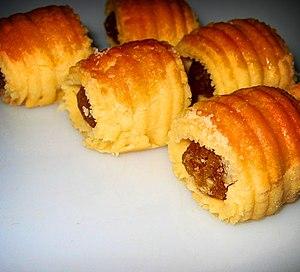
Les kuih sont des bouchées pour le goûter ou le dessert, courantes en Indonésie, Malaisie, Singapour, aussi bien que dans les provinces chinoises du sud comme Fujian et Chaoshan.